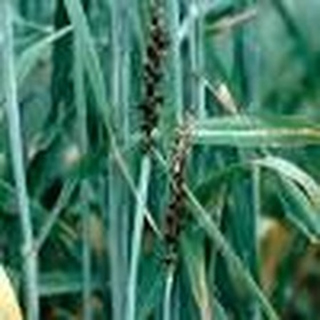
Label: wheat_smut